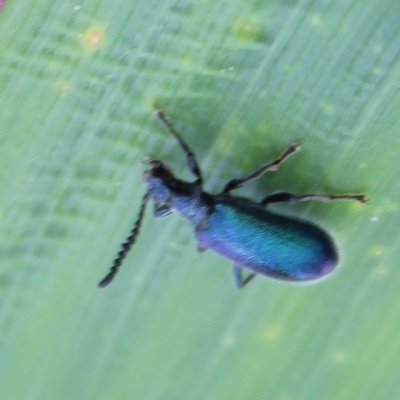
Crop: Maize
Condition: leaf beetle